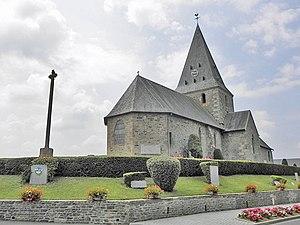
L'église paroissiale de La Croix-Avranchin (50).
La Croix-Avranchin est une ancienne commune française, située dans le département de la Manche en région Normandie, peuplée de 445 habitants, devenue le 1ᵉʳ janvier 2017 une commune déléguée au sein de la commune nouvelle de Saint-James.